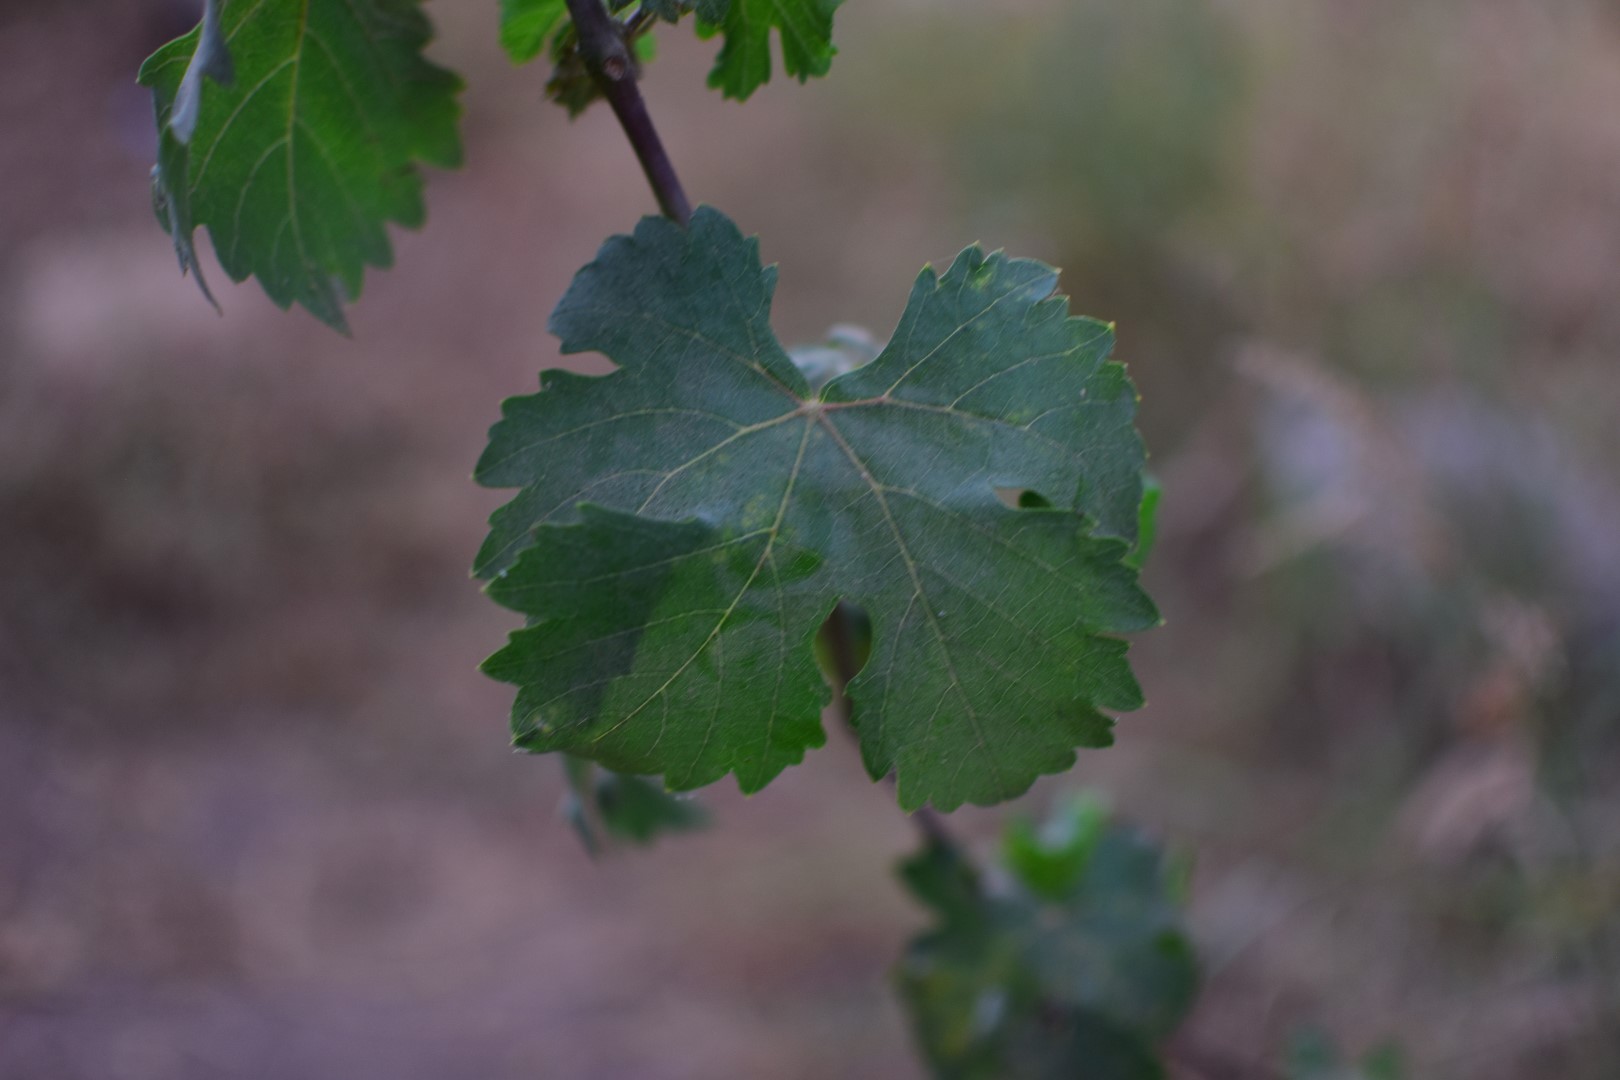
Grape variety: Aswud Balad